Catherine Breshkovsky

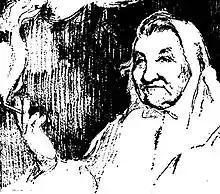
Breshkovsky as sketched by Marguerite Martyn of the "St. Louis Post-Dispatch" in 1919

Born as Yekaterina Konstantinovna Verigo into the Russian nobility in Ivanovo village, Nevelsky district, Vitebsk province, Breshkovsky grew up on the family estate in Chernigov province, and was educated at home. Her father, Konstantin Verigo, owned serfs, but—according to her account—treated them well. In 1861, during the Emancipation reform she helped her father free the serfs on the family estate then worked voluntarily to educate them. In 1868, she married Nikolay Petrovich Breshko-Breshkovsky, a landowner and country magistrate, but left him after two years and moved to Kiev where she formed a 'commune' with her sister Olga (who died young) and Maria Kolenkina. The trio followed the anarchist Mikhail Bakunin, when most of the revolutionaries in Kiev were in a group led by Pavel Axelrod, followers of the populist revolutionary Pyotr Lavrov. Axelrod introduced her to Andrei Zhelyabov, the peasant's son who organised the assassination of Tsar Alexander II in 1881.